Lake Renegade

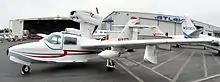
LA-270 Turbo Renegade

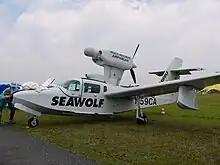
LA-4-250 Seawolf

The Lake LA-250 Renegade is a six-seat amphibious utility aircraft produced in the United States by Lake Aircraft since 1982.